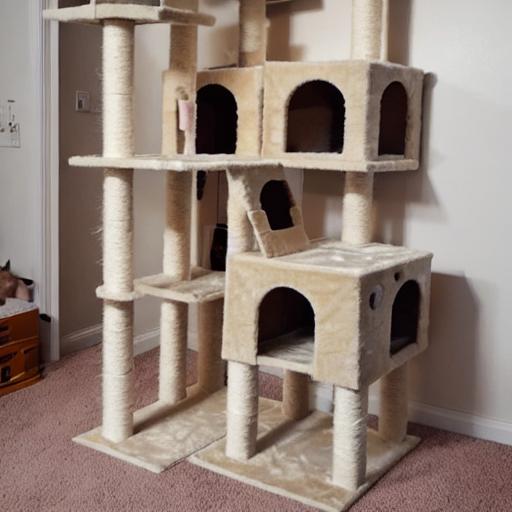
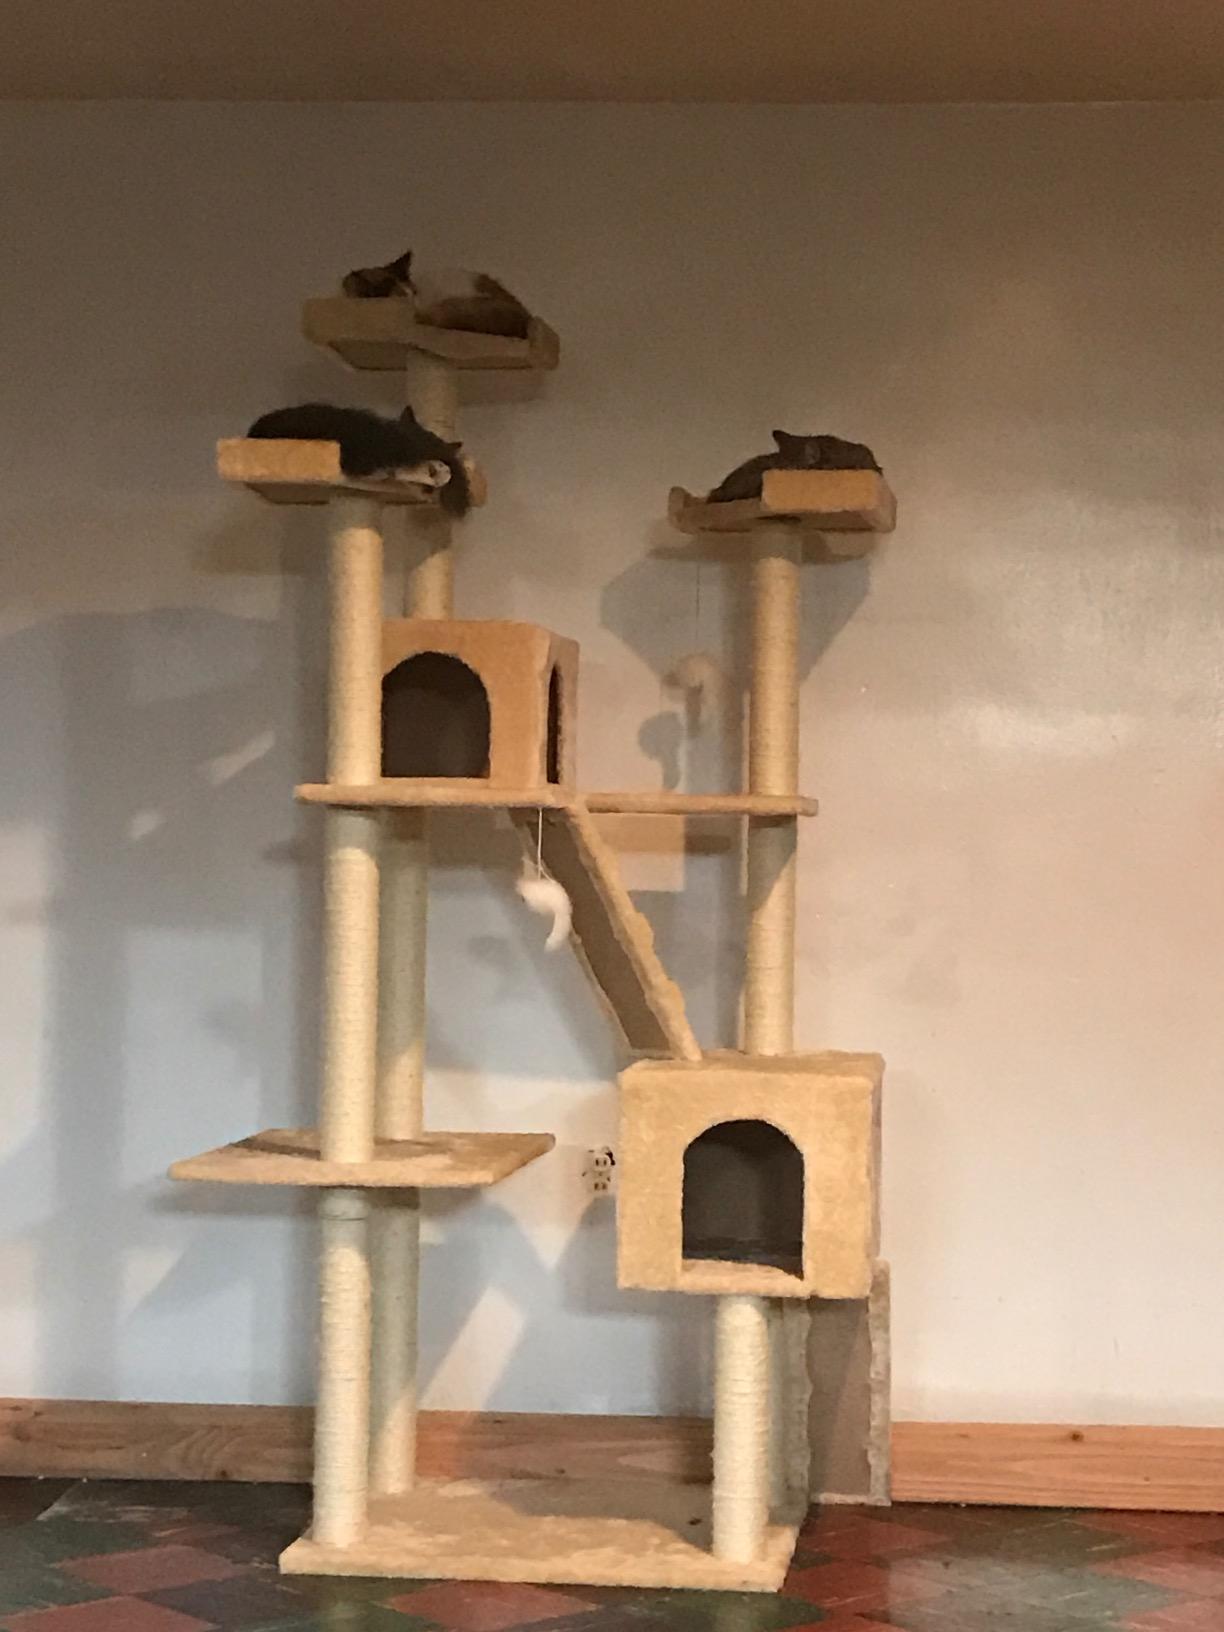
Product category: items_cat tree
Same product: no